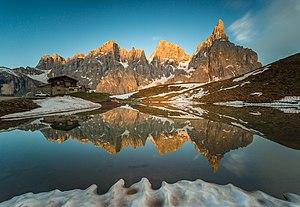
Les Pale di San Martino forment le plus vaste groupe montagneux des Dolomites, avec une superficie d'environ 240 km². Situé à cheval entre le Trentin et la Vénétie, elles s'élèvent entre les vallées de Primiero, du Biois et du Cordevole, dans le secteur central des Dolomites.